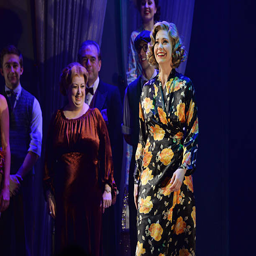
actor bows at the curtain call during the press night performance .